I Love You Eugenio

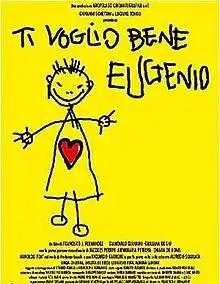

Ti voglio bene Eugenio (internationally released as I Love You Eugenio) is a 2002 Italian drama film directed by Francisco José Fernandez. For this film Giancarlo Giannini was awarded with a David di Donatello for Best Actor.